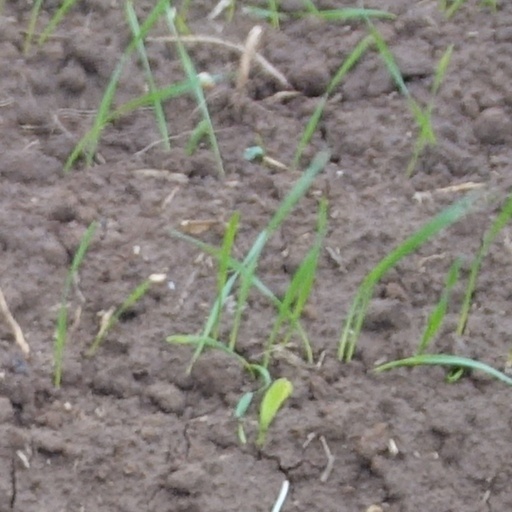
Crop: wheat